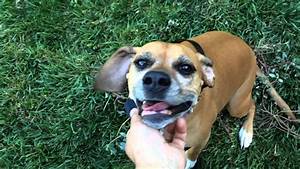
Label: dog